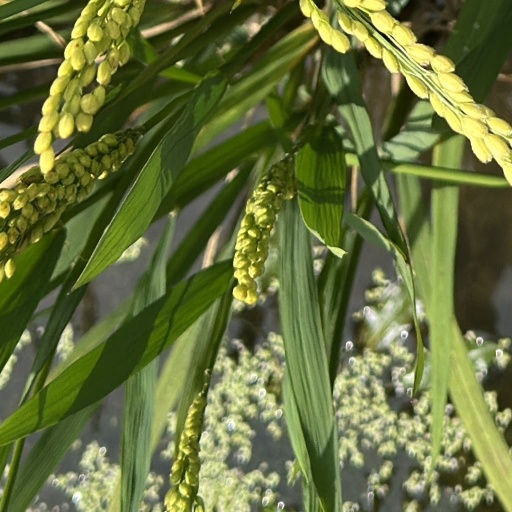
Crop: rice